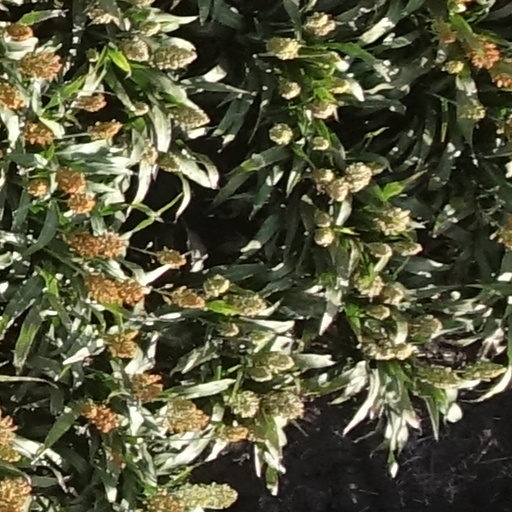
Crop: sorghum